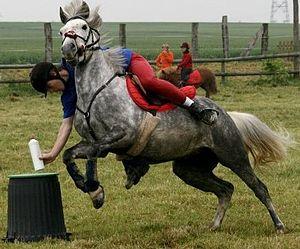
Mounted-Games
Le Pony-Games est un sport équestre qui se joue à poney, en équipe, en paire ou en individuel.
Le cheval est un grand mammifère herbivore et ongulé à sabot unique ; c'est l'une des espèces de la famille des Équidés, lesquelles ont évolué, au cours des derniers 45 à 55 millions d'années, à partir d'un petit mammifère possédant plusieurs doigts. À l'état naturel, les chevaux vivent en troupeaux, généralement sous la conduite d'un unique étalon reproducteur. Ils entretiennent des rapports sociaux et comptent sur leur vitesse pour échapper à leurs prédateurs. Dotés d'un bon sens de l'équilibre, d'un fort instinct de fuite et de grandes aptitudes de visualisation spatiale, ils possèdent un trait inhabituel dans le règne animal, étant capables d'entrer en sommeil léger tout en restant debout. Les femelles, nommées juments, mettent bas après onze mois de gestation un petit appelé poulain, capable de se lever et de courir peu de temps après sa naissance.